Motorola V600

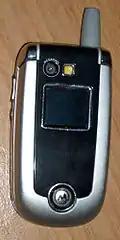
V635

The Motorola V635 is considered the successor to the V600 and V620 model phones. Its prominent features include the ability to insert a removable TransFlash memory card, (fully accessible through the Bluetooth) video capture and playback, 1.23-megapixel camera, and a colored external TFT display. It also adds EDGE for faster data. The phone was announced at the CES 2005 show. Its functions and software is the same as the Razr V3.